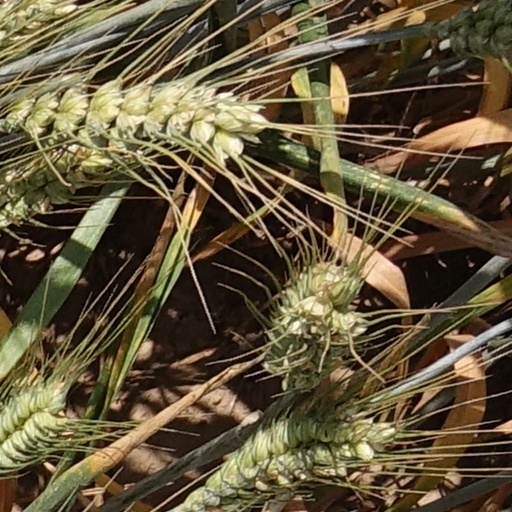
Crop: wheat